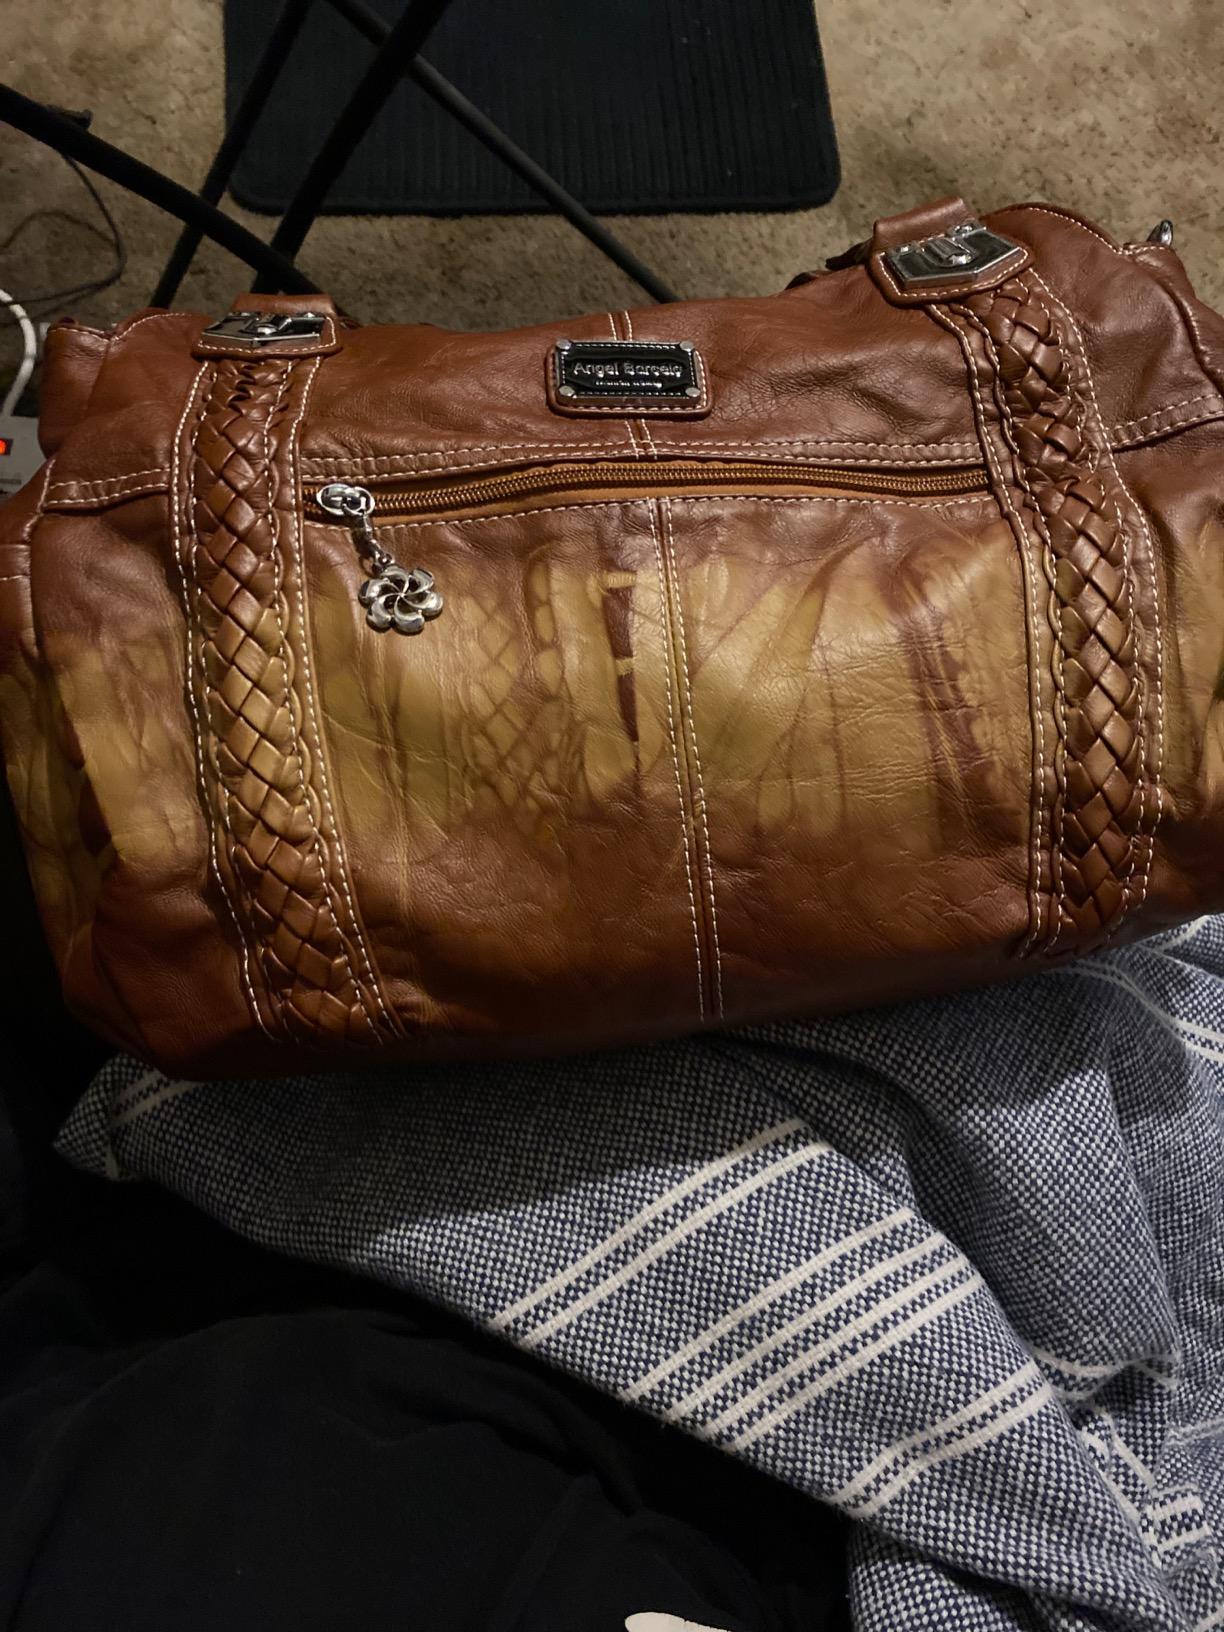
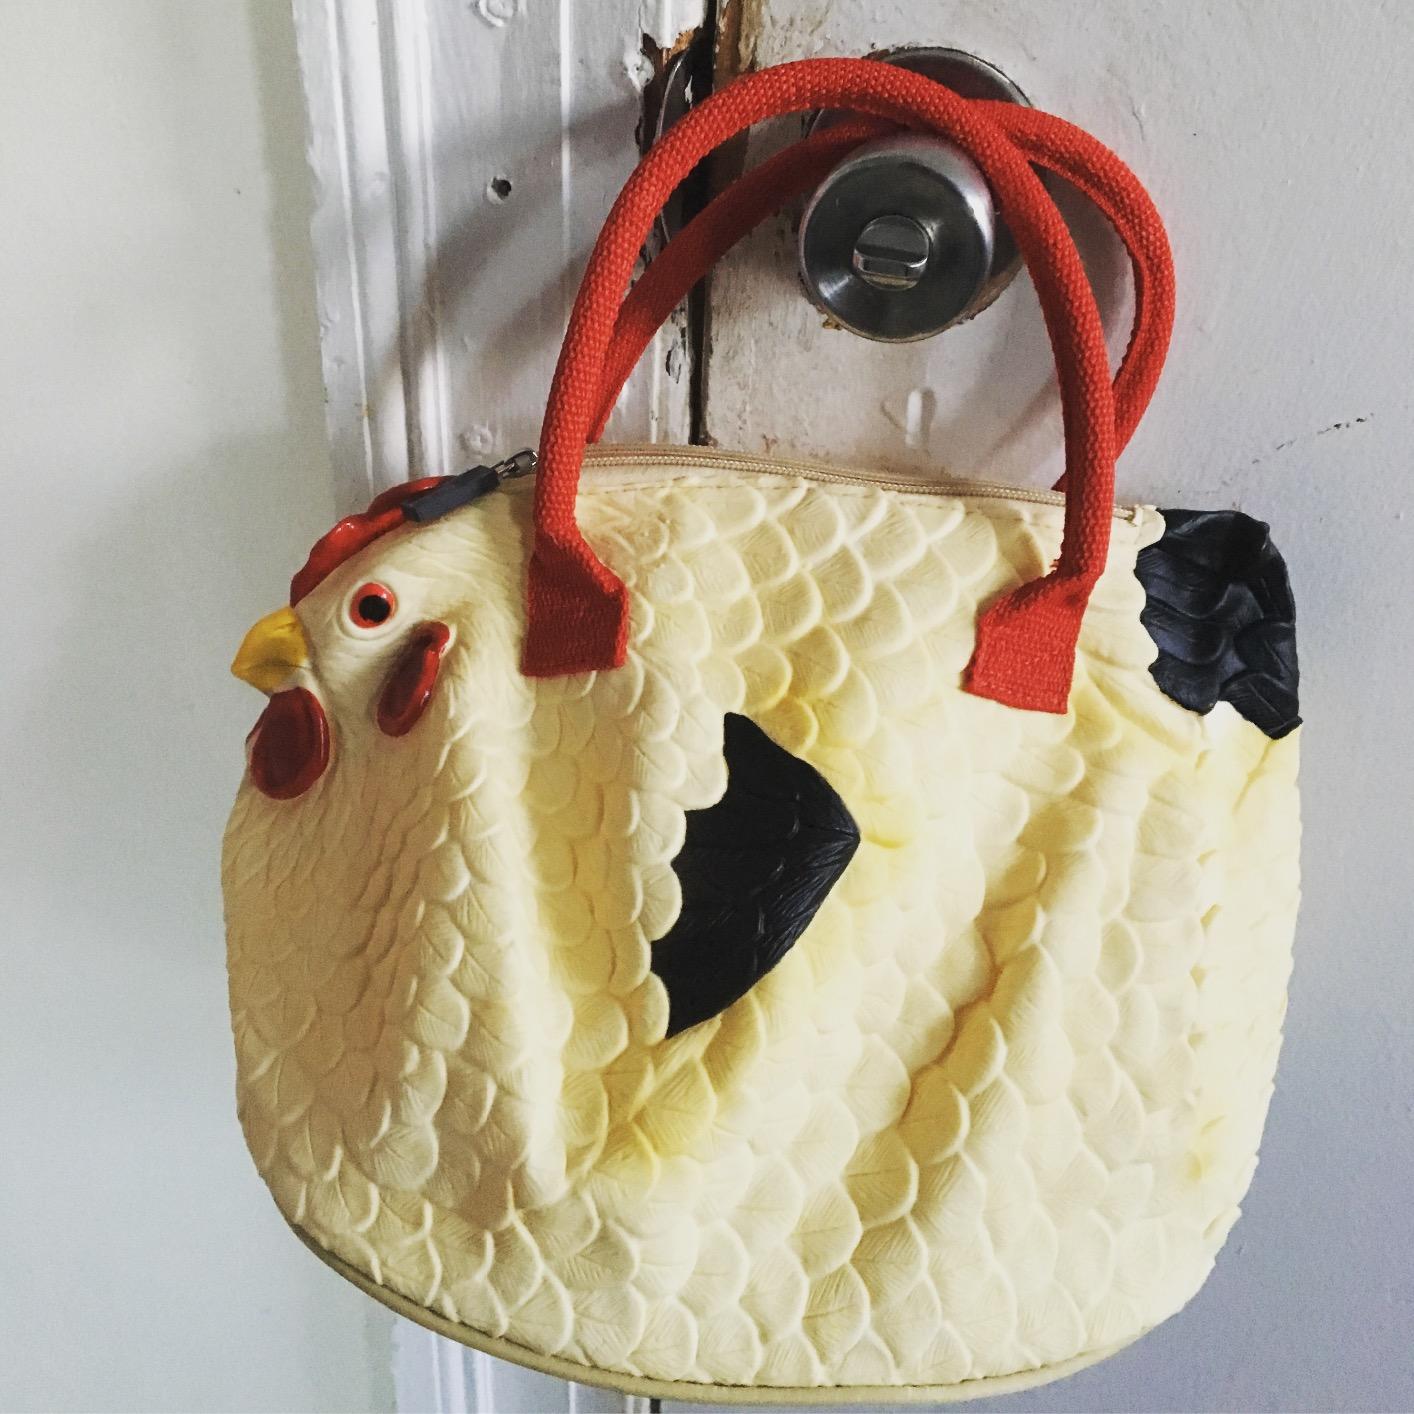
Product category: accessories_handbag
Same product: no